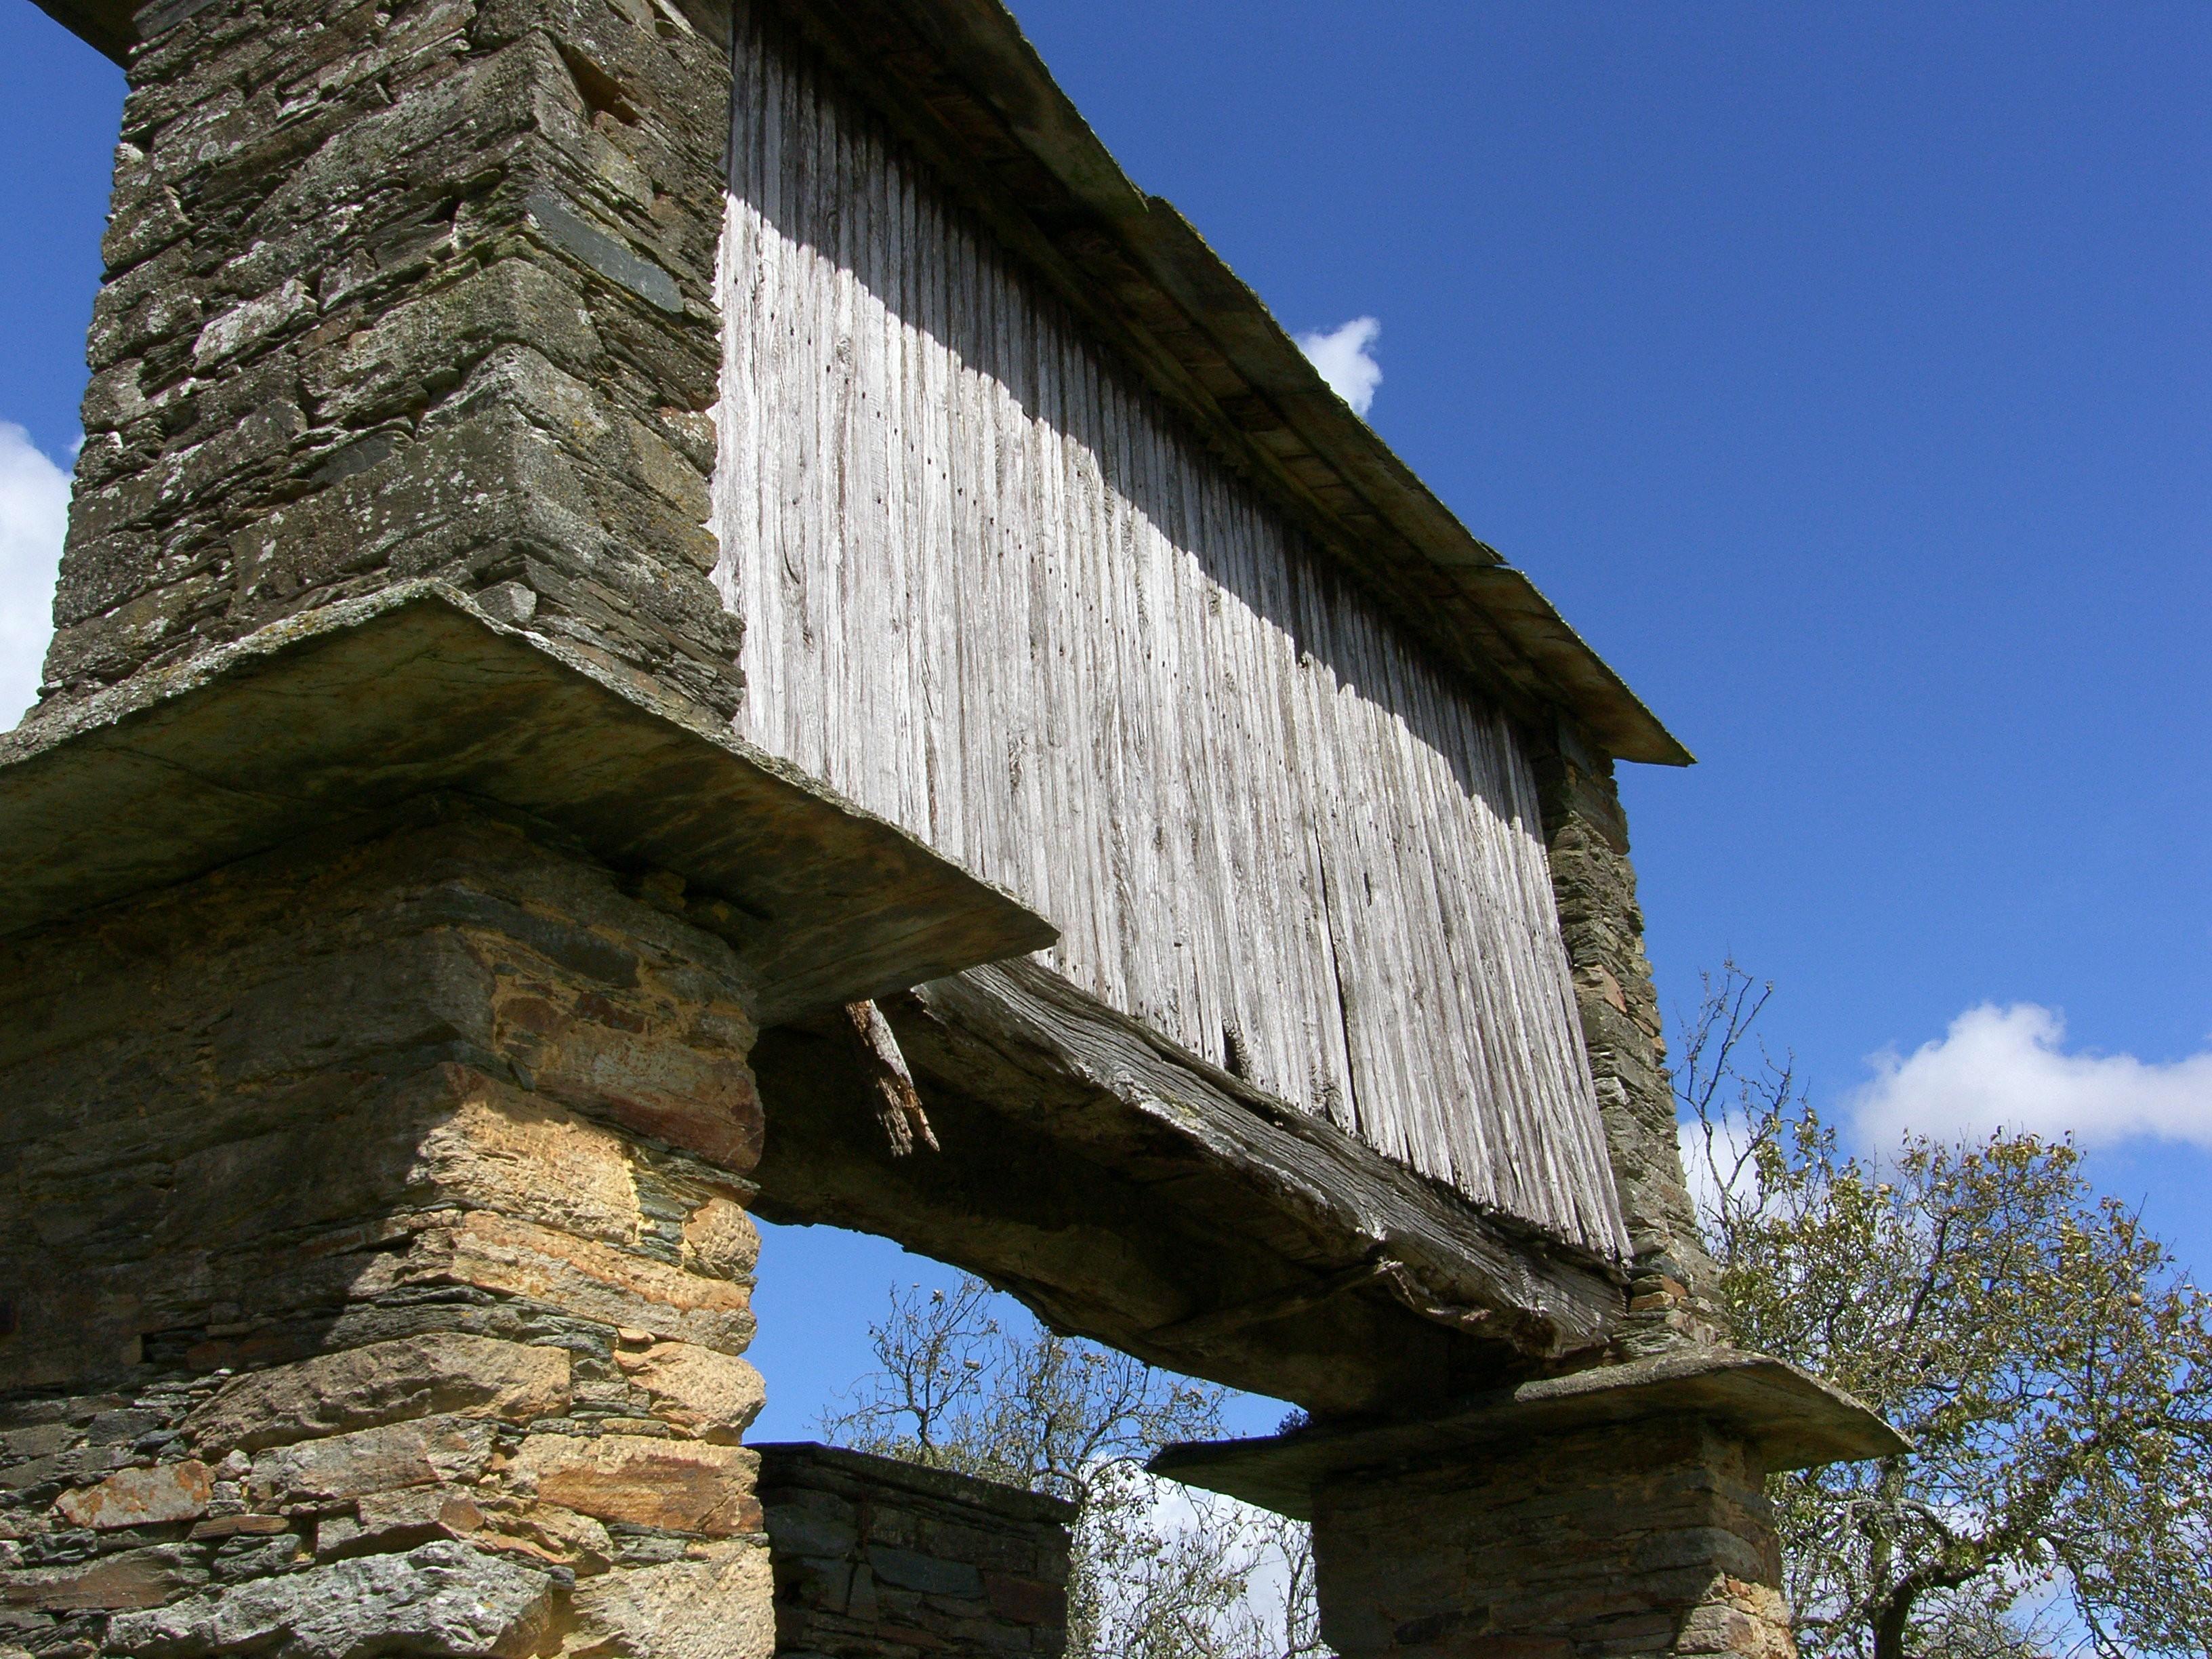
rock, architecture, house, building, hut, village, rural, cottage, chapel, place of worship, ruins, lugo, horreo, ggl1, canoneos500d, ruralgalicia, scenerylandscapenature, rigueira, rural area, ancient history